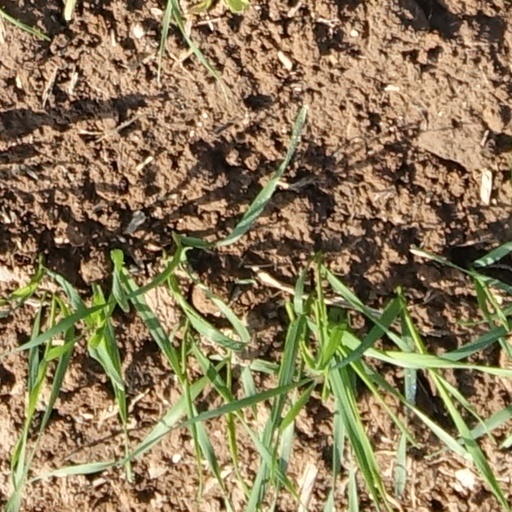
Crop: wheat